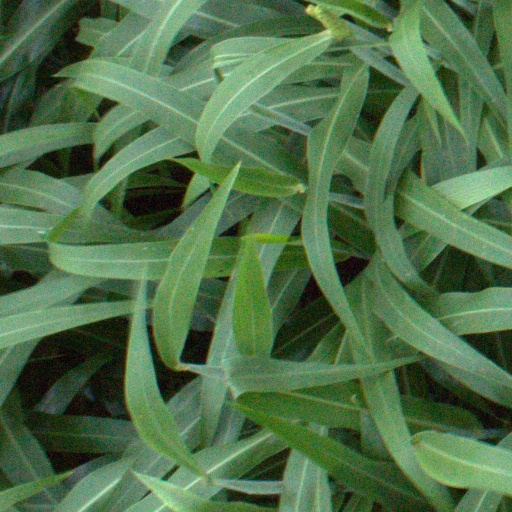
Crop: sorghum